Roger B. Chaffee

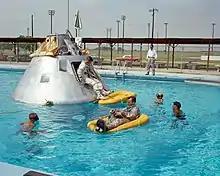
Chaffee (sitting on hatch sill) during water egress training for Apollo 1

After graduation, Chaffee completed his Navy training on August 22, 1957, and received commission as an ensign. Following his honeymoon, he was assigned to the aircraft carrier for a six-week assignment in Norfolk with the Naval Air Force, U.S. Atlantic Fleet. By the time Chaffee arrived at the base, the ship had already left port. He temporarily worked at the base until October 1957, when he attended flight school at Naval Air Station Pensacola, Florida. He started his training by flying the T-28 and the T-34. He was posted to Naval Air Station Kingsville, Texas, from August 1958 to February 1959 as a part of Advanced Training Unit 212. In Kingsville, he trained on the F9F Cougar jet fighter. His daughter Sheryl was born the day before he left for his first aircraft carrier training. He was awarded his naval aviator wings in early 1959.